Ikey Solomon

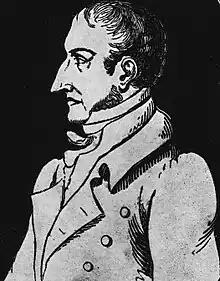
Ikey Solomon as printed from a drawing by the Lambeth Police

Isaac "Ikey" Solomon (c. 1787 – 1850) was a British criminal who acted as a receiver of stolen property. His well-publicised crimes, escape from arrest, recapture and trial led to his transportation to the Australian penal colony of Van Diemen's Land (now known as Tasmania).